Economic history of Chile

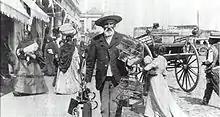
Chilean hawker in the early 20th century.

The establishment of the Buenos Aires-Mendoza railroad in 1885 ended the lengthy and costly trade with carts that connected these two regions of Argentina and facilitated cattle exports from the pampas to Chile, albeit in the last portion of the route the cattle had to walk over the high mountain passes of the Andes. These imports resulted in a lowering of meat prices in Chile. "Sociedad Nacional de la Agricultura" (National Agriculture Society), a landowners organization, pushed for a tariff on Argentine cattle and in 1897 the tariff was passed in a bill at the Chilean congress. The unpopular tariff resulted a massive protest in that degenerated into a destructive riot in Santiago in October 1905. Chilean wine exports to Argentina were hampered by the lack of effective land transport and a series of war scares. This situation changed after the Pactos de Mayo were signed in 1902 and the inauguration of the Transandine Railway in 1909, making war unlikely and trade across the Andes easier. Both governments agreed to sign a free trade agreement. The Argentine winegrowers association, "Centro Vitivinícola Nacional", seeing Chilean wines as a threat to domestic industry, protested vigorously against the agreement. Their complaints, in conjunction with that of Chilean cattle farmers represented by "Sociedad Nacional de la Agricultura" ended up tearing down the plans for a free trade agreement between Argentina and Chile.